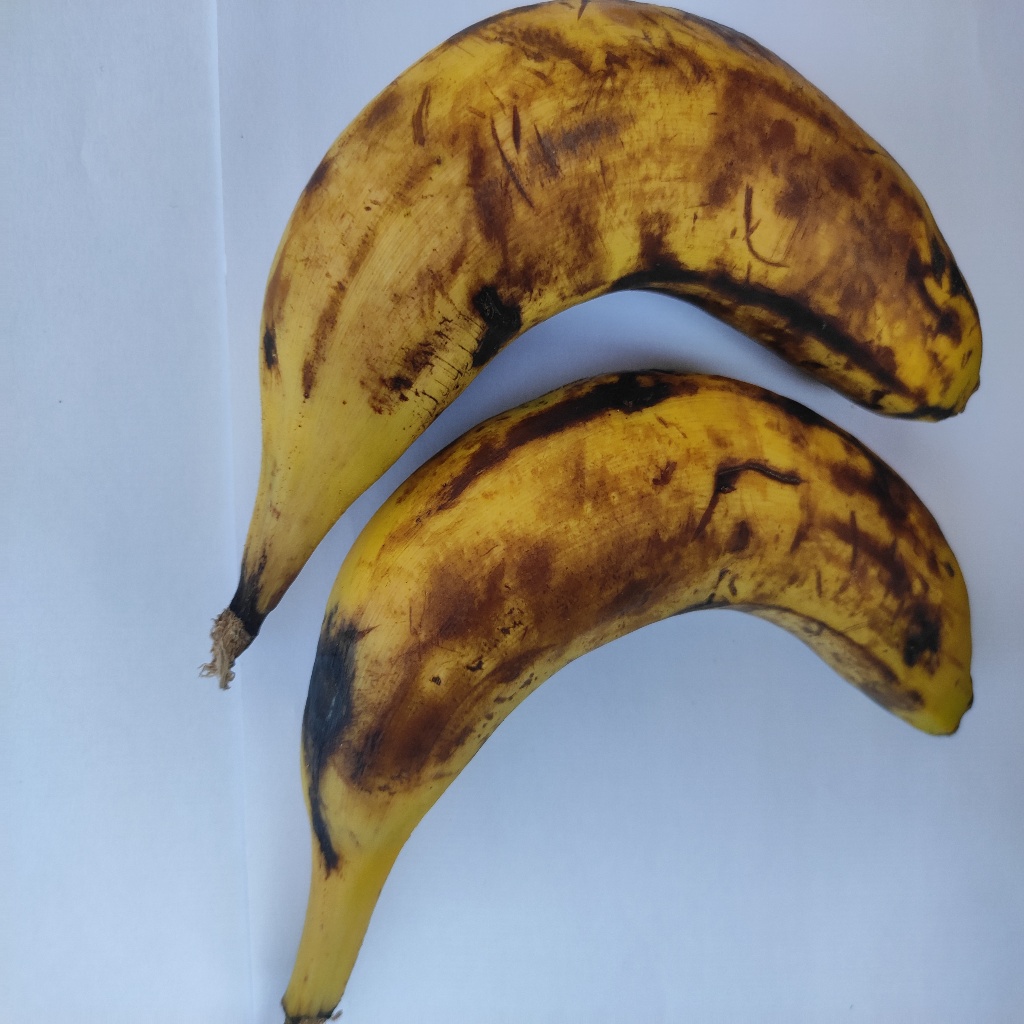
Crop: banana
Quality class: Defect